Siege of Riga (1656)

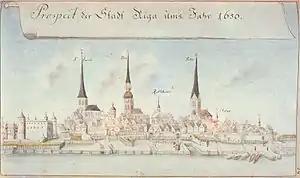
Prospect of the city of Riga around 1650. Drawing by Johann Christoph Brotze

The Russian army reached Riga on 21 August. The city was defended by 2,000 cavalry and dragoons, 1,800 infantry and a number of citizens, totalling no more than 5,000 men. The Swedish commander of the city, Magnus Gabriel De la Gardie, attempted to defend the extensive and as yet unfinished outer works despite his small manpower and against the advice of his generals. These were destroyed the very next night and the Swedish troops had to retreat into the city itself. The Russian army took up position on the River Düna and began the siege. These took place in two places: the castle was besieged with seven regiments, the other place was concentrated on the river side.